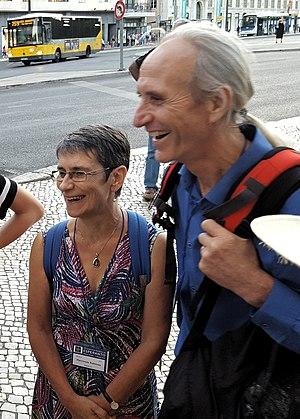
Maryvonne Robineau et Bruno Robineau, sont un couple d’écrivains-voyageurs français. Après avoir fait le tour du monde pendant huit années, ils réalisent des documentaires audiovisuels et des livres sur leurs voyages. Ils témoignent de la rencontre interculturelle et contribuent à faire connaître la langue internationale espéranto.